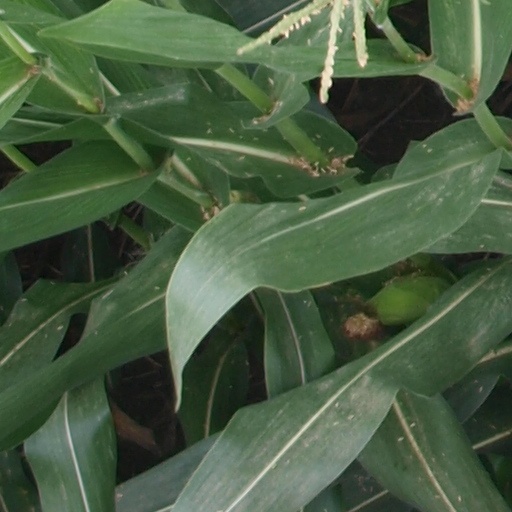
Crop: maize; corn